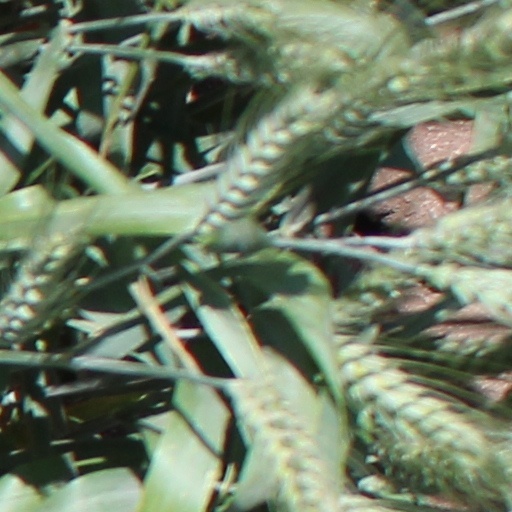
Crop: wheat